Stephen Keshi

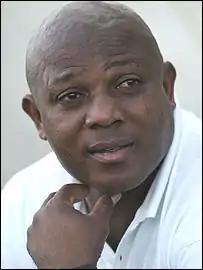

Stephen Okechukwu Keshi (23 January 1962 – 7 June 2016) was a Nigerian football player and manager.